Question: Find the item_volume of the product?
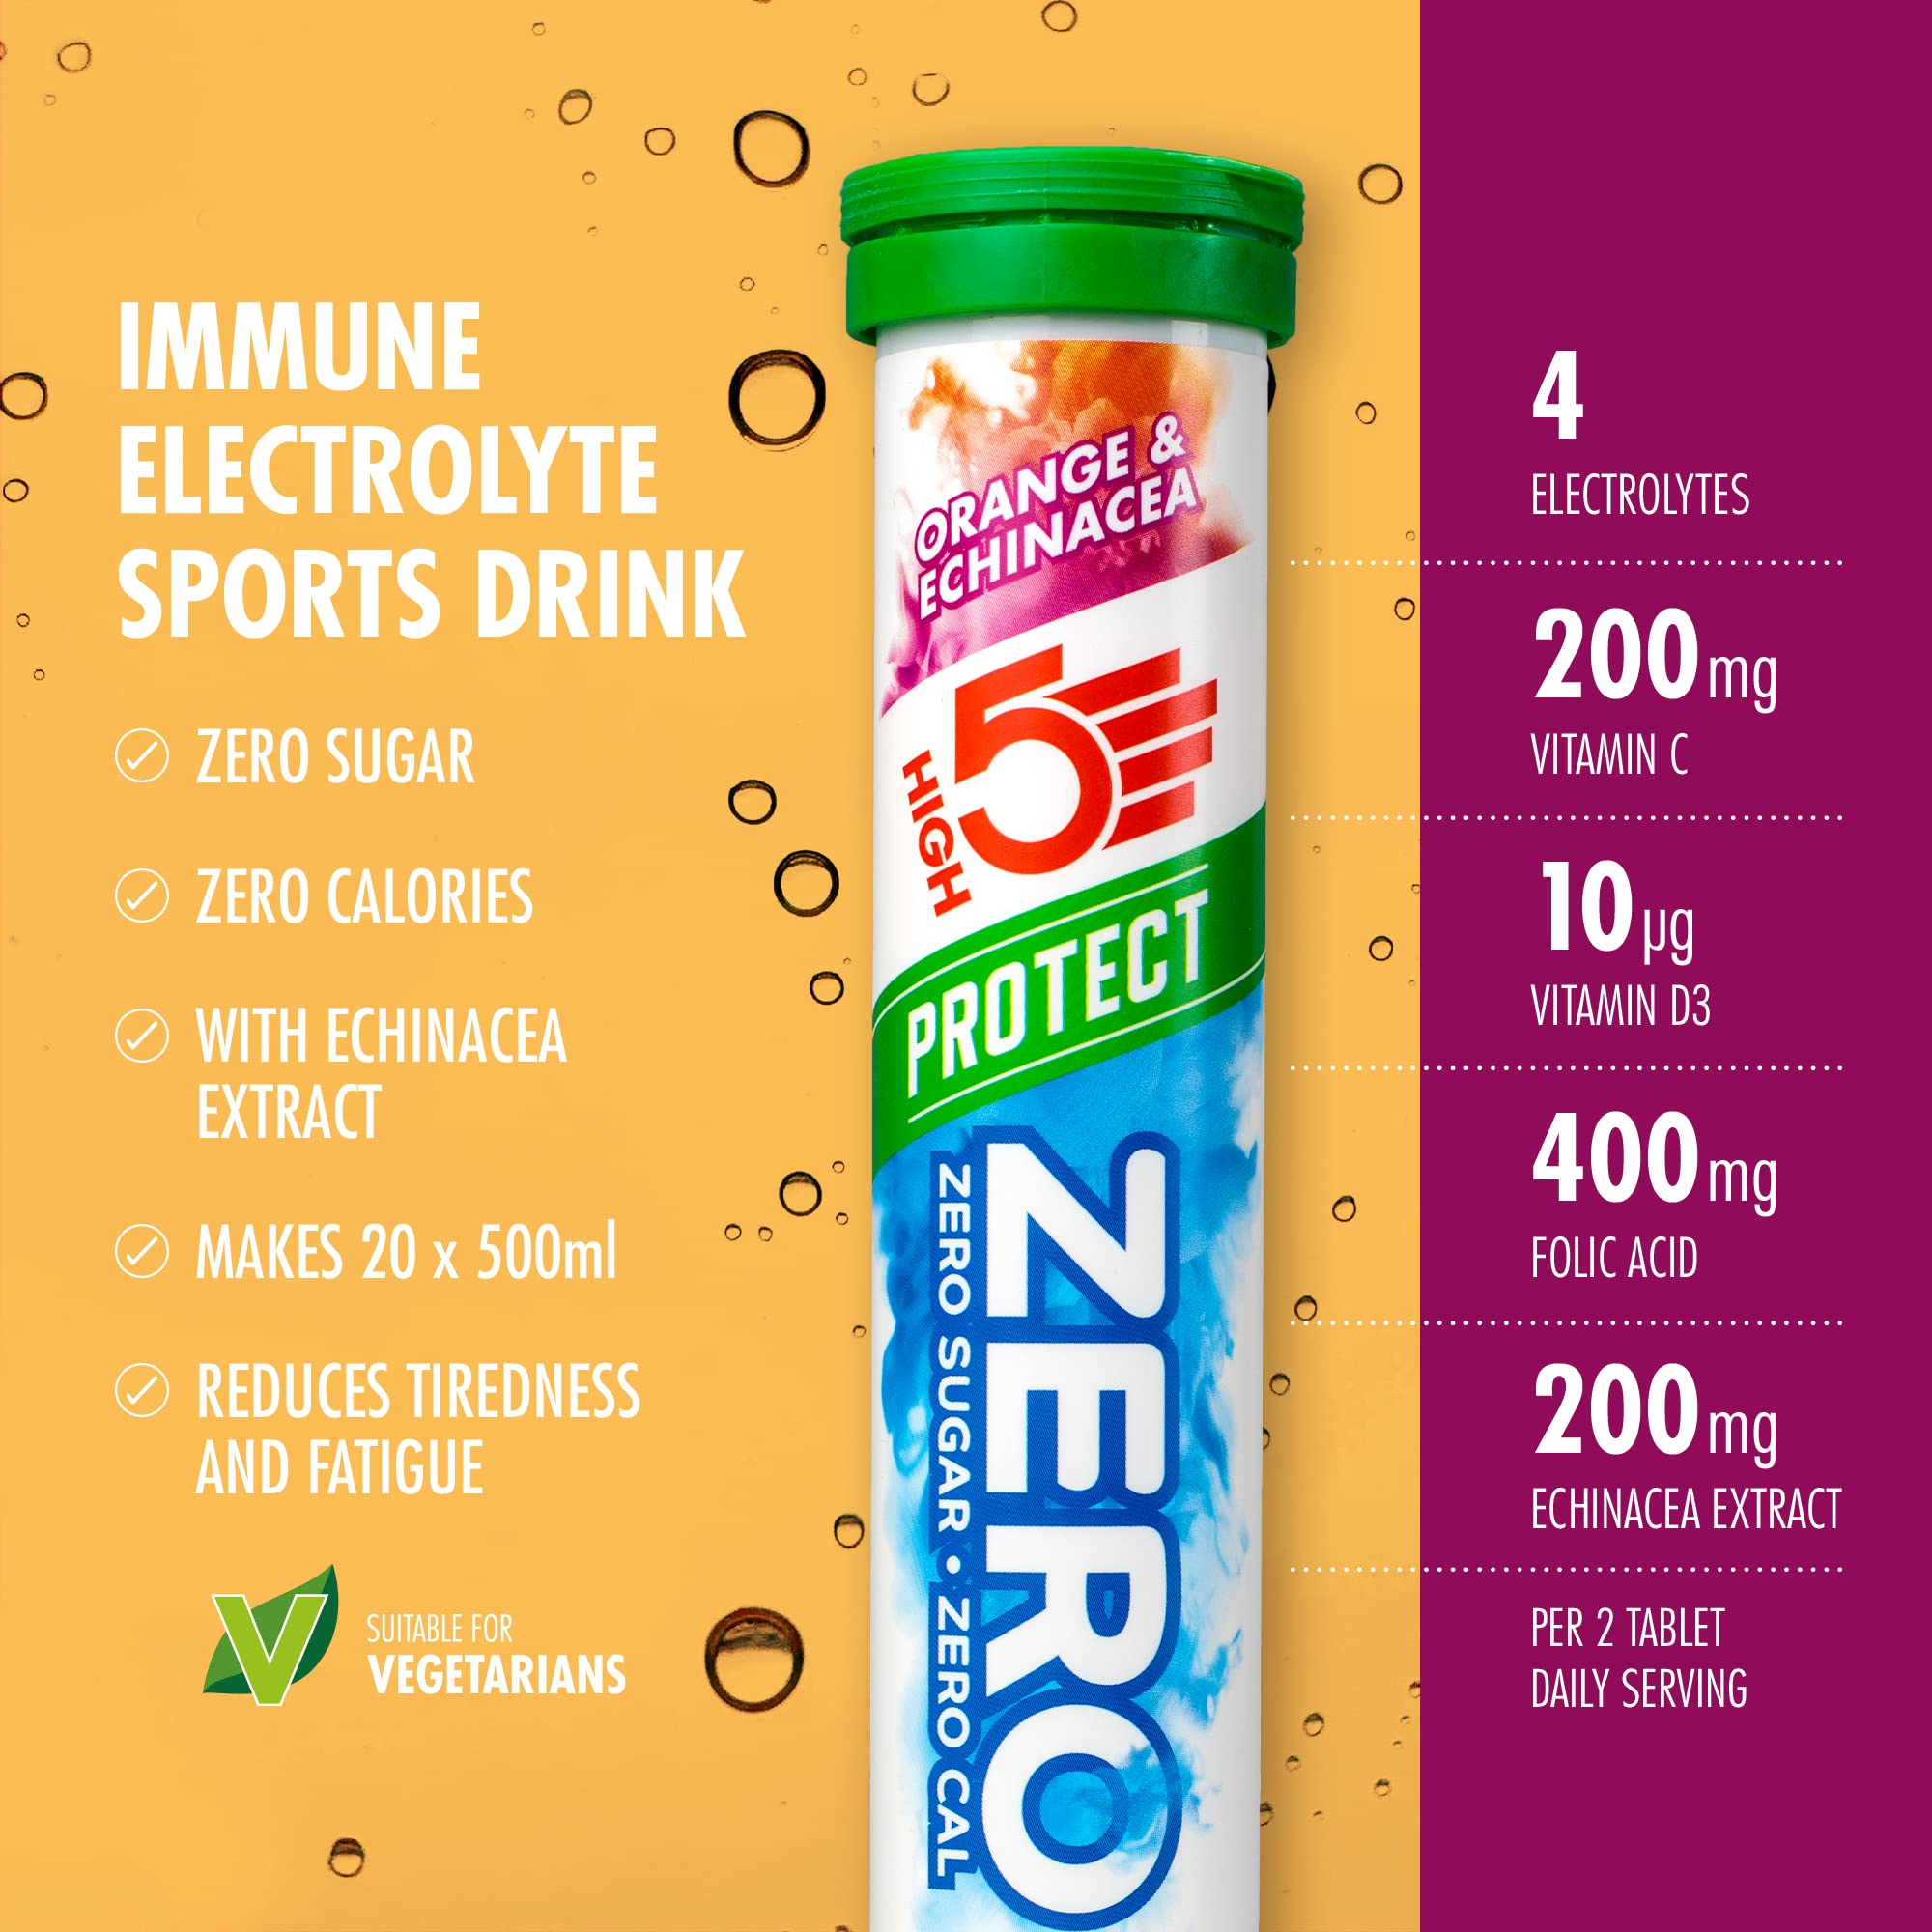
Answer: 500.0 millilitre